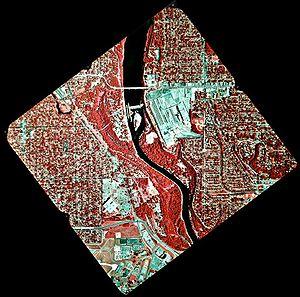
En photographie infrarouge, la pellicule ou le capteur photographique utilisés sont sensibles à la lumière infrarouge. La partie du spectre captée est en fait l’infrarouge proche, d'une longueur d'onde de 700 à environ 900 nm, différente de l’infrarouge lointain, utilisée pour l'imagerie thermique. Un filtre infrarouge est habituellement ajouté à l'appareil photographique, pour filtrer la lumière visible et ne laisser passer que la lumière infrarouge.